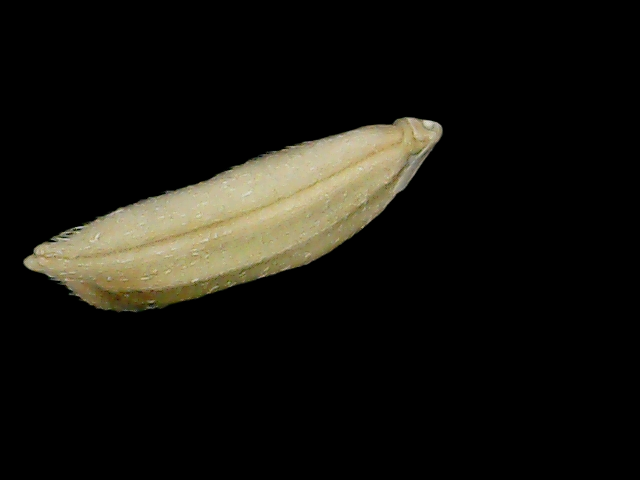
Rice variety: Br23